Jérôme Golmard

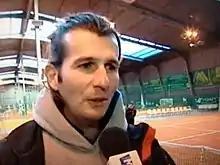
Golmard in 2012

The left-hander reached a career-high singles ranking of World No. 22 in April 1999, winning 2 singles titles and reaching the semifinals of Monte Carlo in 1999. Golmard finished his career with over $2.2 million in prize money. Among the many notable players he beat on the ATP Tour are former World No. 1s Andre Agassi, Jim Courier, Gustavo Kuerten, Juan Carlos Ferrero, Marcelo Ríos and Carlos Moyá, as well as Grand Slam champions Richard Krajicek, Goran Ivanišević, Albert Costa, Gastón Gaudio, Thomas Johansson and Michael Chang.